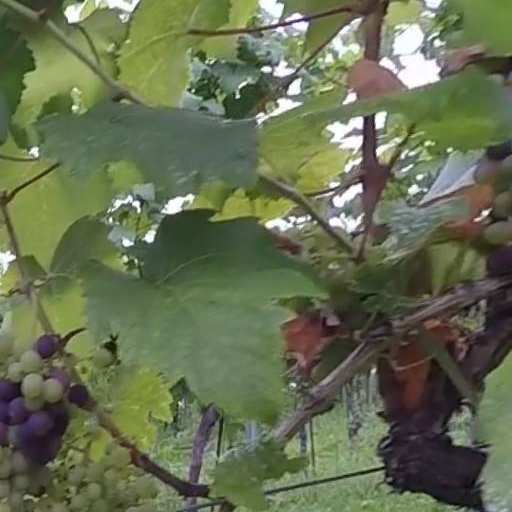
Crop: grape